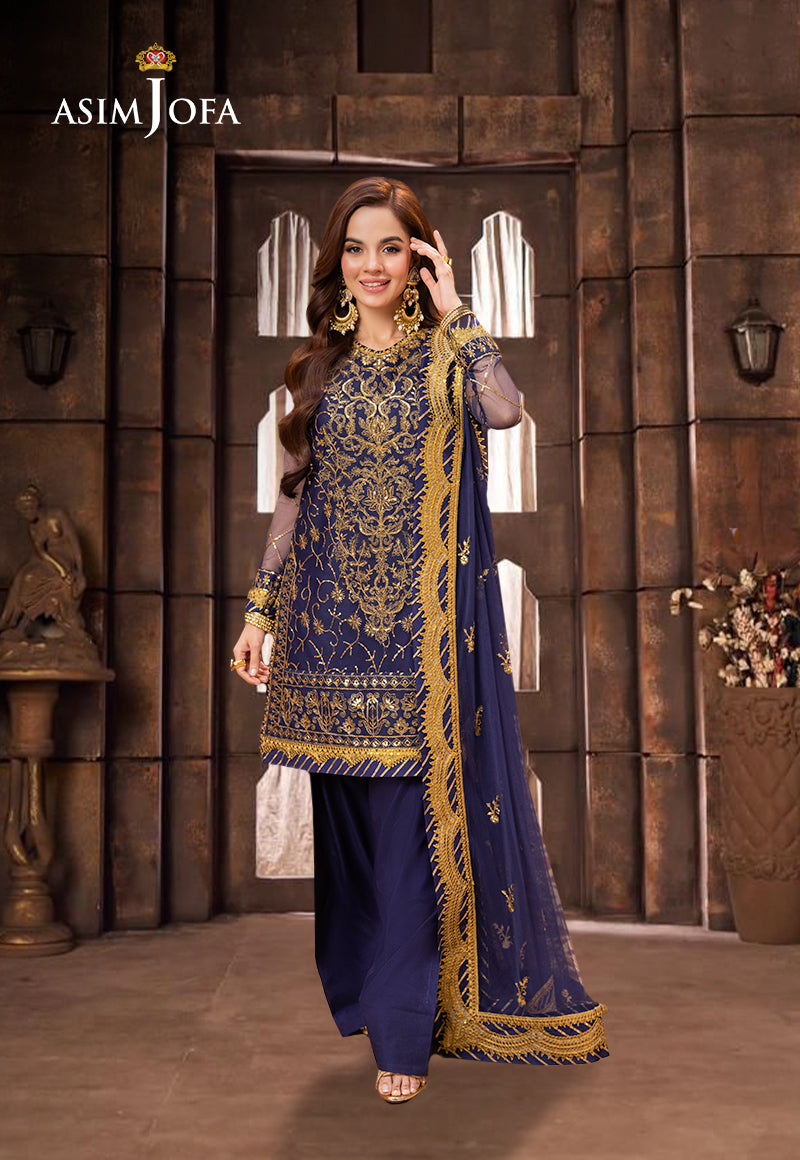
navy gold embroidered net salwar suit